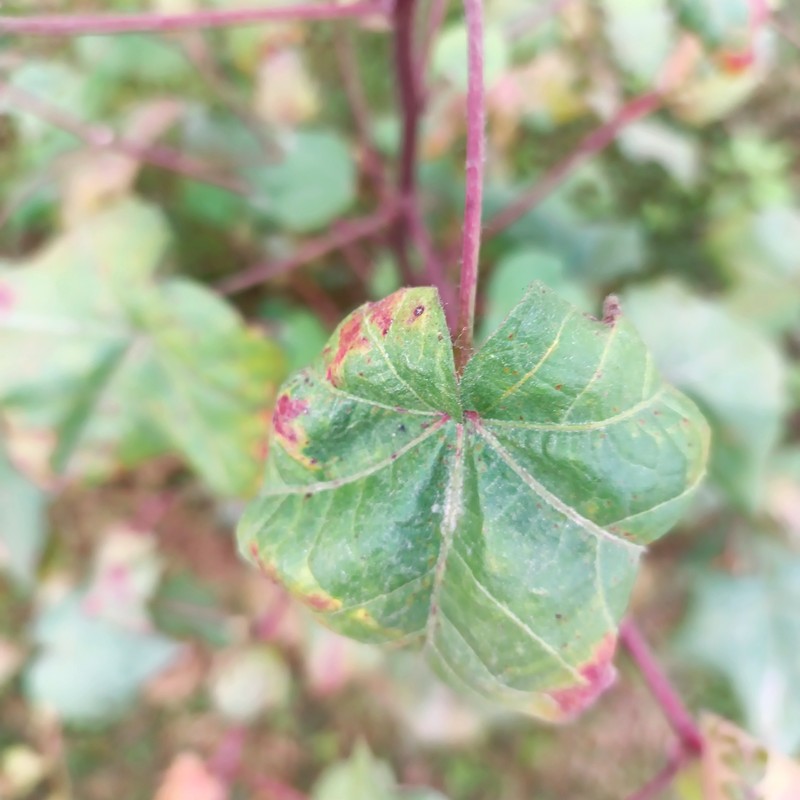
Label: Leaf Redding